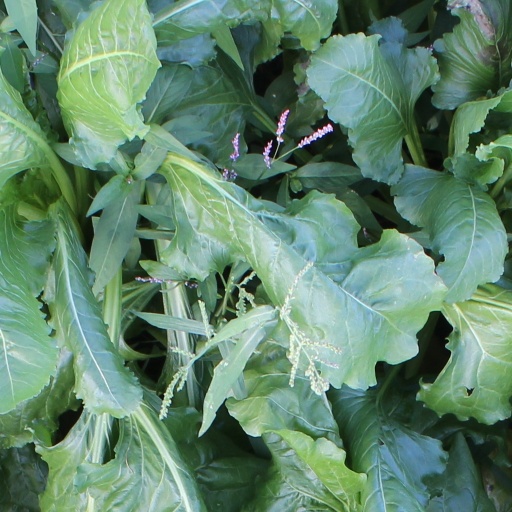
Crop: sugar beet